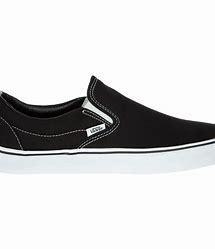
Brand: Vans
Model: Classic Slip On